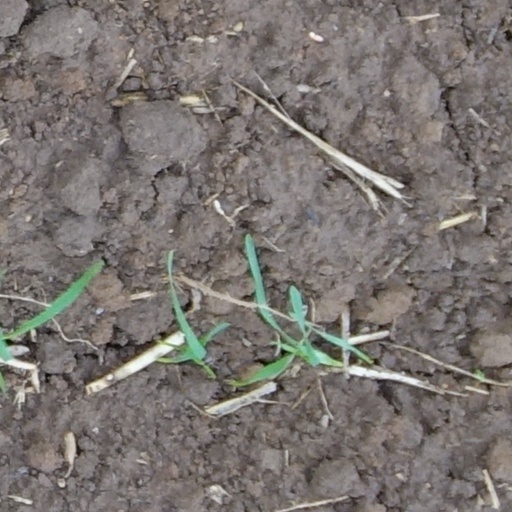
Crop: wheat